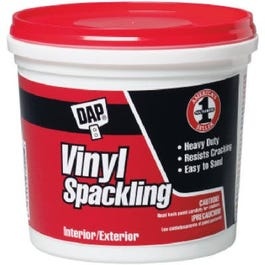
DAP Gallon Ready-To-Use Vinyl Spackling
America's #1 Seller. Heavy-duty all purpose formula that is perfect for household repairs and professional jobs. Resists cracking, sands easily and spreads smoothly. Interior/Exterior.
Brand: Various
Category: Hardware > Building Consumables > Wall Patching Compounds & Plaster > Spackling Paste